Michael Zansky

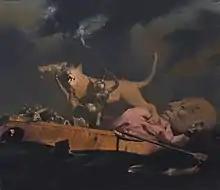
Valley of the Kings 4

Michael Zansky (born 1947, in the Bronx, New York) is an American artist working in installation art, sculpture, painting and photography.